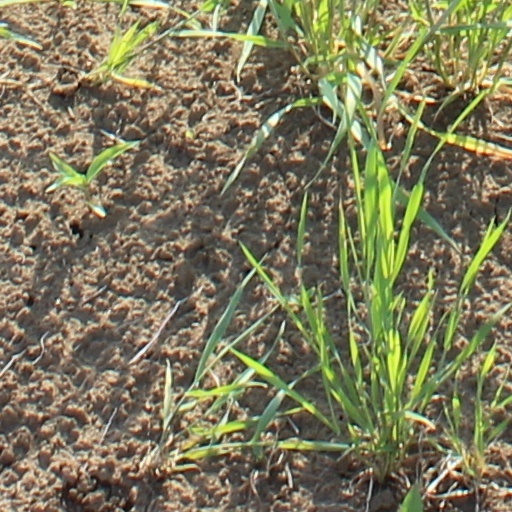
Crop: wheat